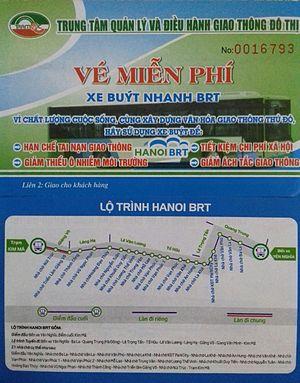
Les bus express d'Hanoï ou Transport Rapide par Bus d'Hanoï sont un système de transport en commun par bus avec de grands abris routiers à Hanoï, au Viêt Nam.